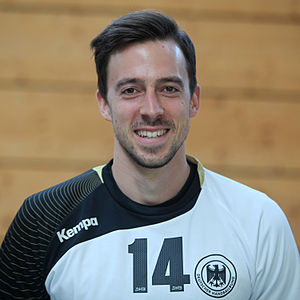
Patrick Groetzki
Patrick Groetzki er en tysk håndboldspiller, der spiller for den tyske Bundesligaklub Rhein-Neckar Löwen. Han fik debut på det tyske landshold d. 17. juni 2009 i en kamp mod Hviderusland.